Boobquake

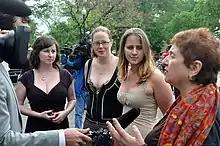
Organizers at the Dupont Circle Boobquake

An estimated total of 200,000 people participated in Boobquake on April 26, 2010. The so-called "epicenter" of Boobquake was a light-hearted two-hour gathering at 1:00 pm at the Purdue Bell Tower in West Lafayette, Indiana. Participants' attire included push-up bras, unbuttoned shirts, short dresses, as well as other "racy costumes" and "risqué clothing". They also held signs with slogans such as "Cleavage for Science", "Amnesty", and "God hates Boobs". Purdue's student newspaper reported that the female participants were outnumbered by male spectators.